Aleksa Nenadović

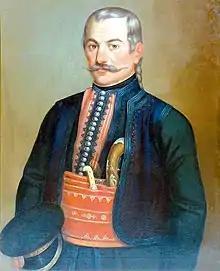
Painting by Uroš Knežević, 1855.

Aleksa Nenadović (1749–4 February 1804) was a Serbian militia commander and "obor-knez" (Christian mayor) of Tamnava–Posavina "knežina" of the Valjevo nahiyah of the Pashalik of Belgrade. As one of the leading Serbs in the province, he was killed by the renegade Janissaries in an event known as the "Slaughter of the Knezes", which led to the First Serbian Uprising (1804–13) and Serbian Revolution.